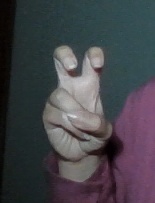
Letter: toot